Tally Hall (soccer)

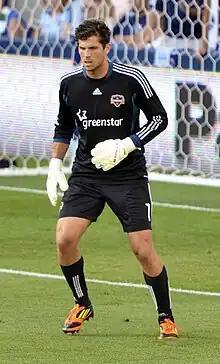

Talmon Henry "Tally" Hall V (born May 12, 1985) is an American retired soccer goalkeeper who spent eight of his ten professional seasons in Major League Soccer (MLS) with the Houston Dynamo (2009–2014), Orlando City SC (2015) and D.C. United (2016). He was a starter from 2011 to 2015 and helped the Dynamo reach MLS Cup in both 2011 and 2012. He was an MLS All-Star in 2011 and 2013. Since 2017, Hall has worked as a police officer for the Orlando Police Department.